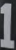
Number: 1